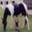
Label: horse